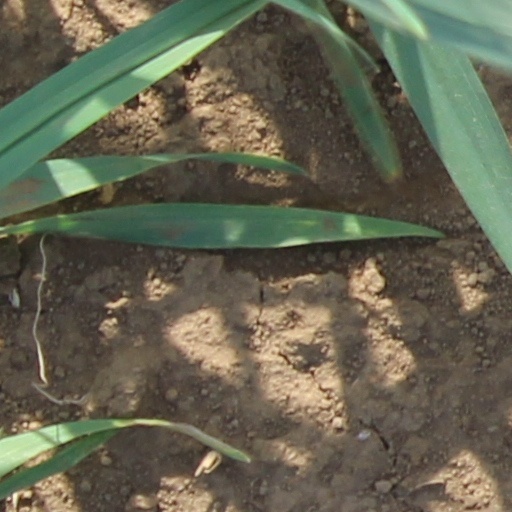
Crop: wheat